Catherine Wagener

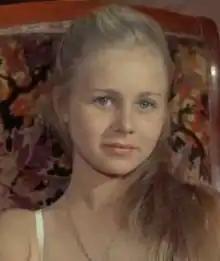

Catherine Gisèle Jeanne Wagener (2 June 19513 May 2011) was a French actress from Paris, known for the "Don't Deliver Us from Evil" (1971), "Les Glaces" (1973), and "I Am Frigid... Why?" (1972).